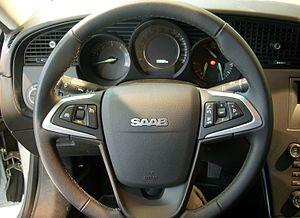
La Saab 9-5 est une automobile du constructeur suédois Saab, produite entre 1997 et 2010 pour la première génération, et entre 2010 et 2012 pour la seconde génération.